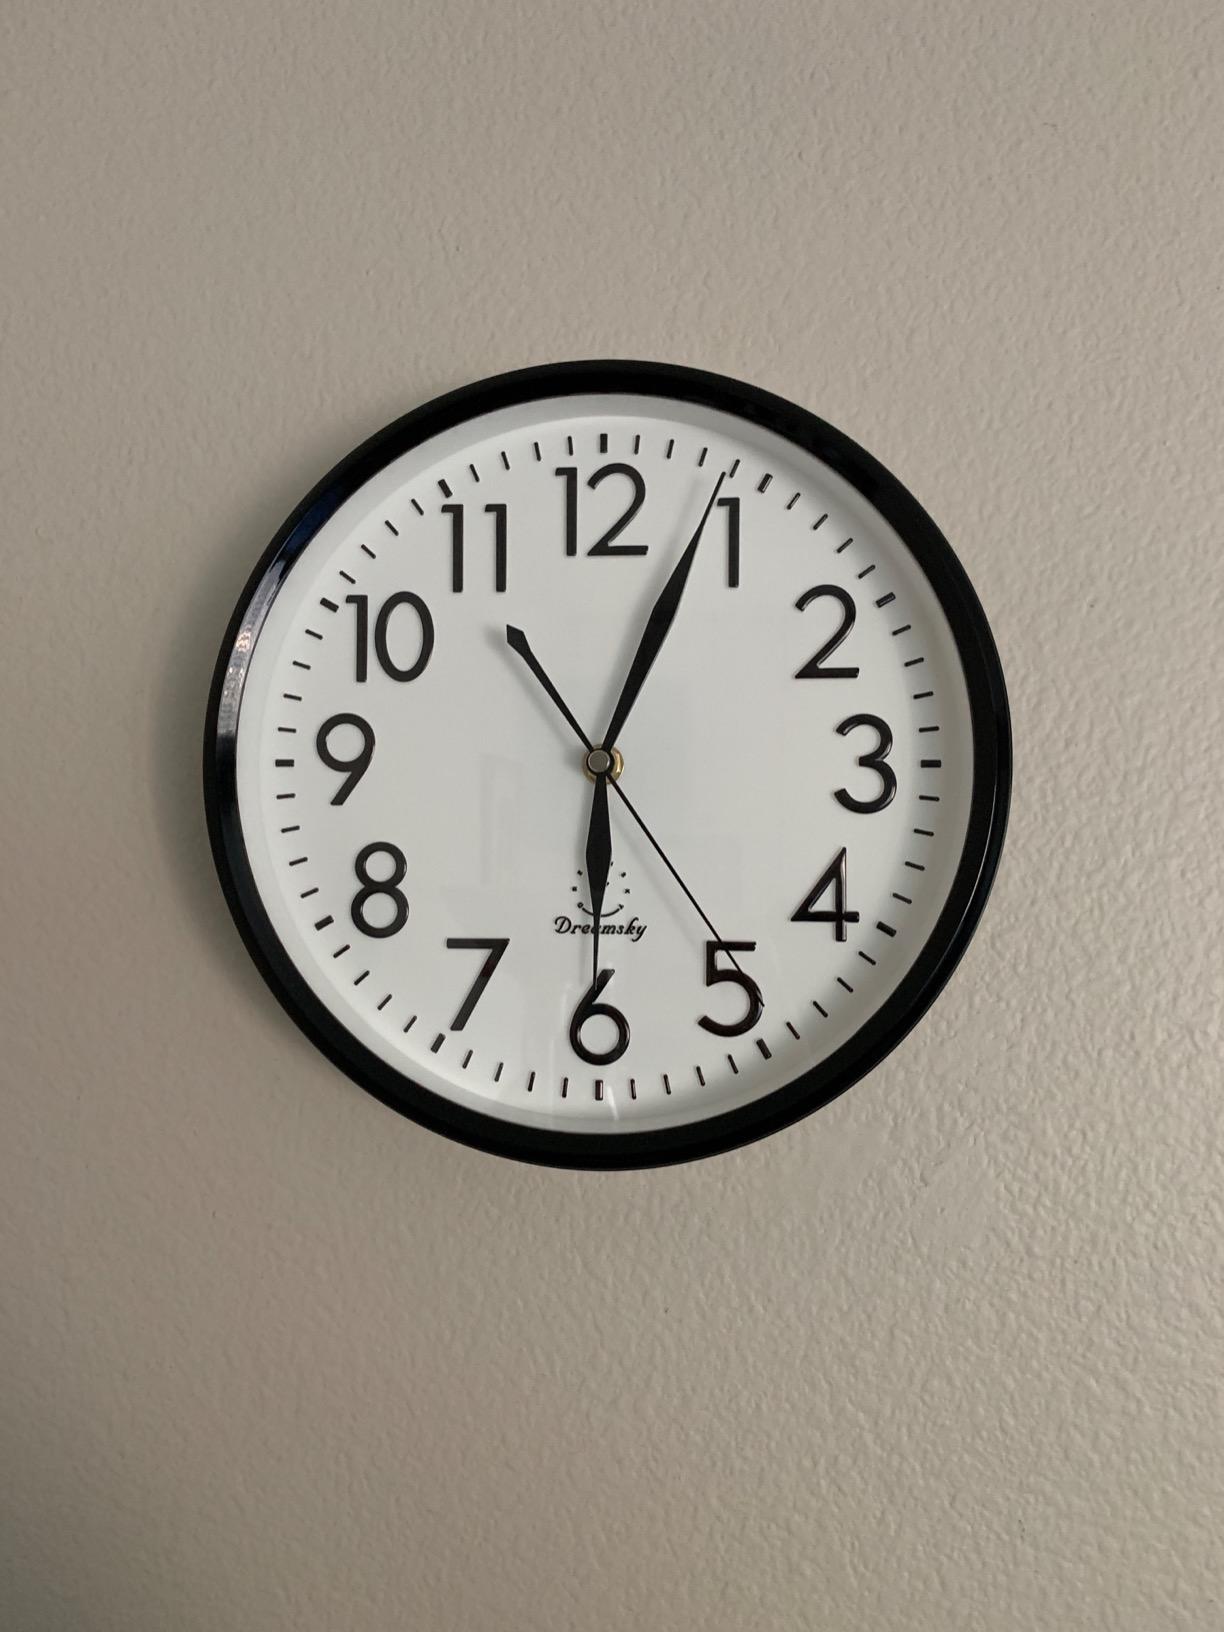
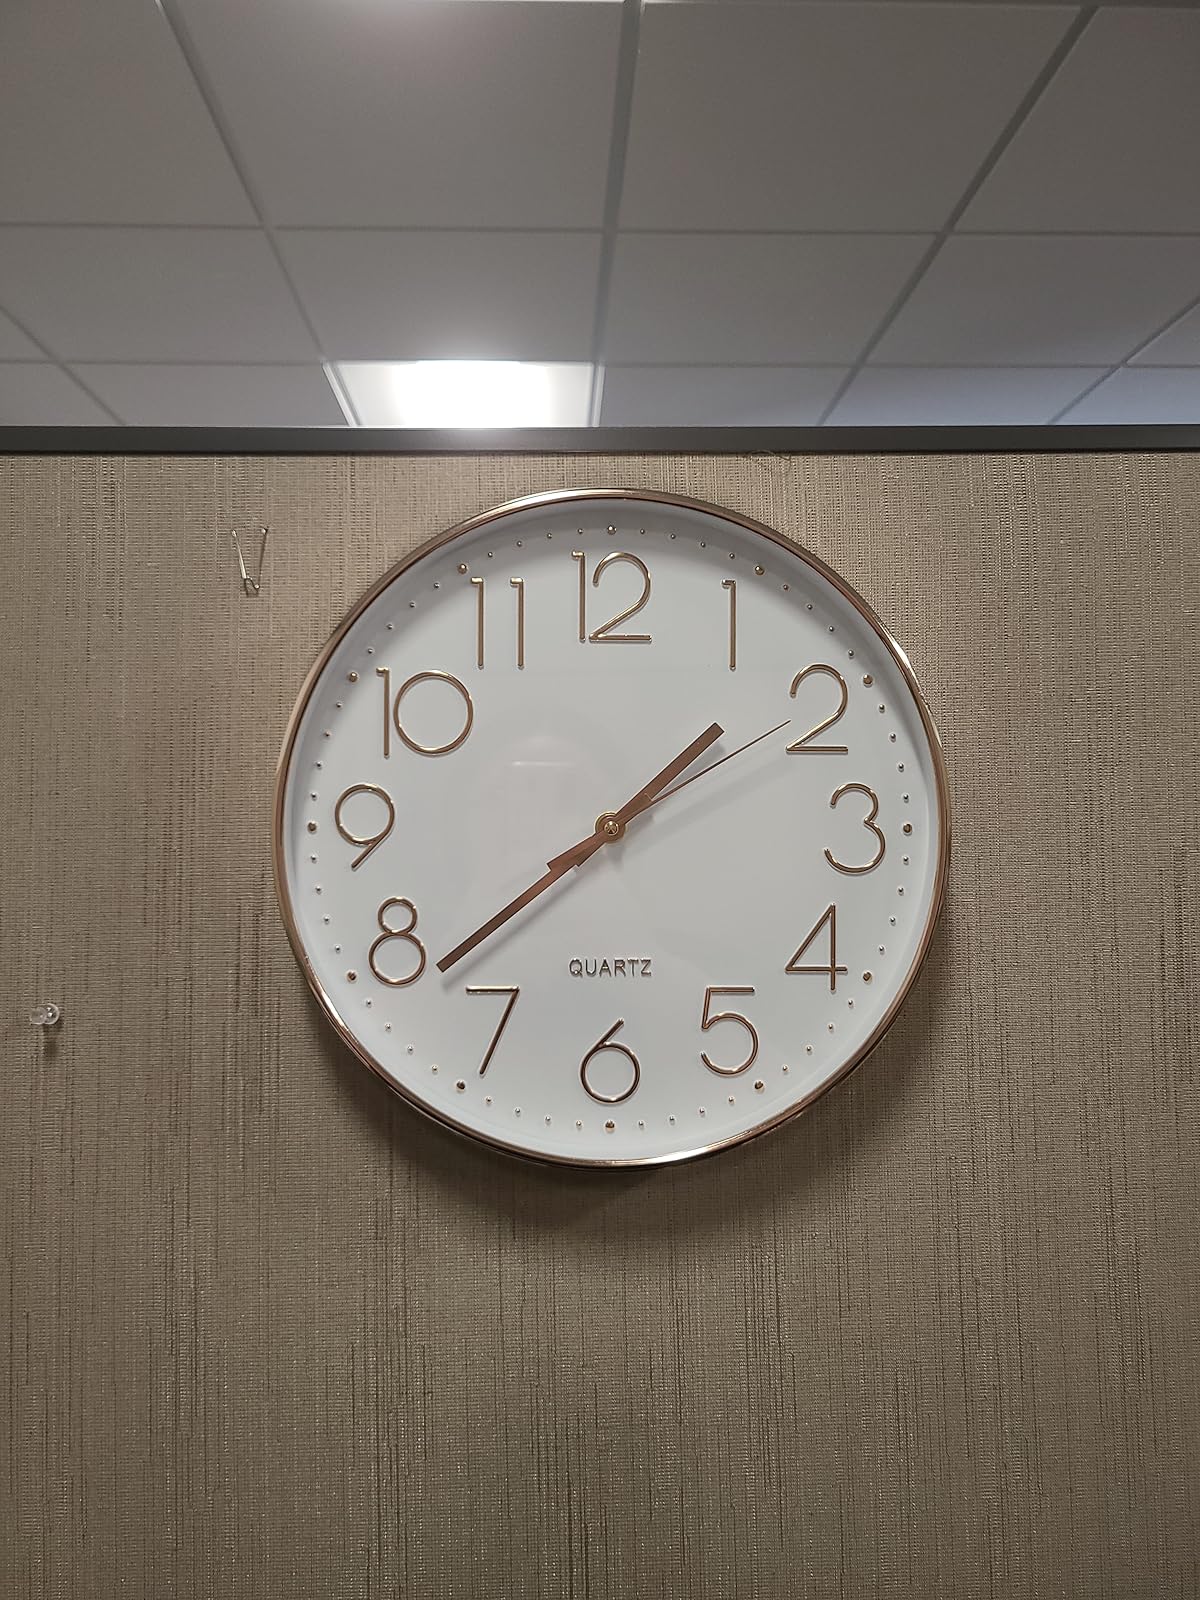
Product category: clock
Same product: no